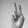
ASL letter: V